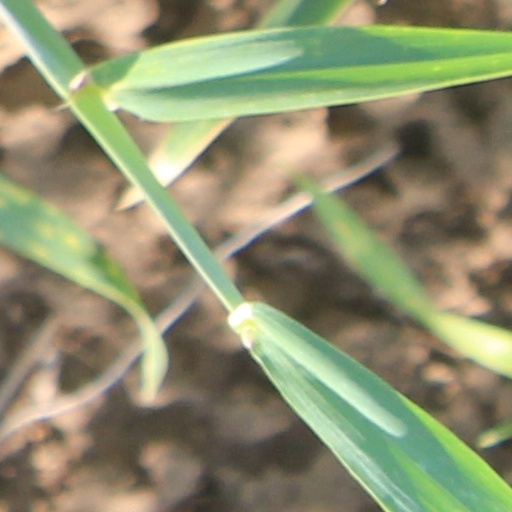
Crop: wheat